Yolanda Murphy

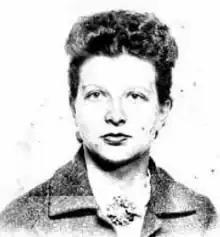
Yolanda Murphy, from her 1952 Brazilian immigration card

Yolanda Murphy ( Bukowska, April 10, 1925 – June 3, 2016) was a Polish-born American cultural anthropologist who was the co-author of classic anthropology text "Women of the Forest" with her husband, Robert F. Murphy. This text was based on field work done in 1952 among the Mundurucu Indians of the Amazon rainforest in Brazil.